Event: Nepal Earthquake
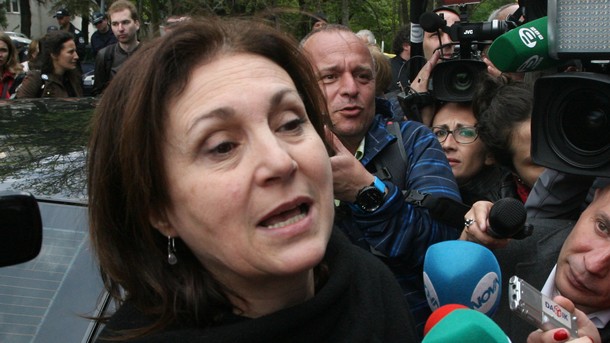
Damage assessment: no_damage